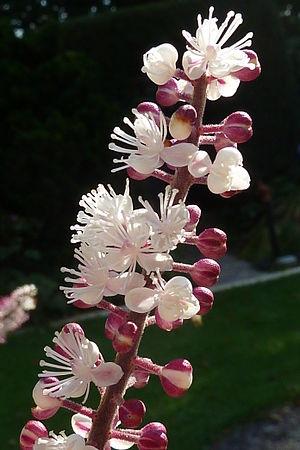
Actaea racemosa est une espèce d'Actaea du genre botanique de la famille des Ranunculaceae. Elle est également rangée selon certains botanistes dans le genre Cimicifuga. C'est l’espèce américaine le plus souvent cultivée d'Actaea.